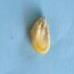
Maize quality: Bad